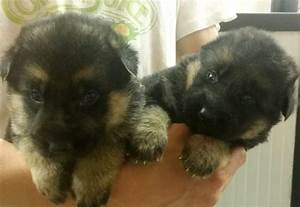
Label: dog